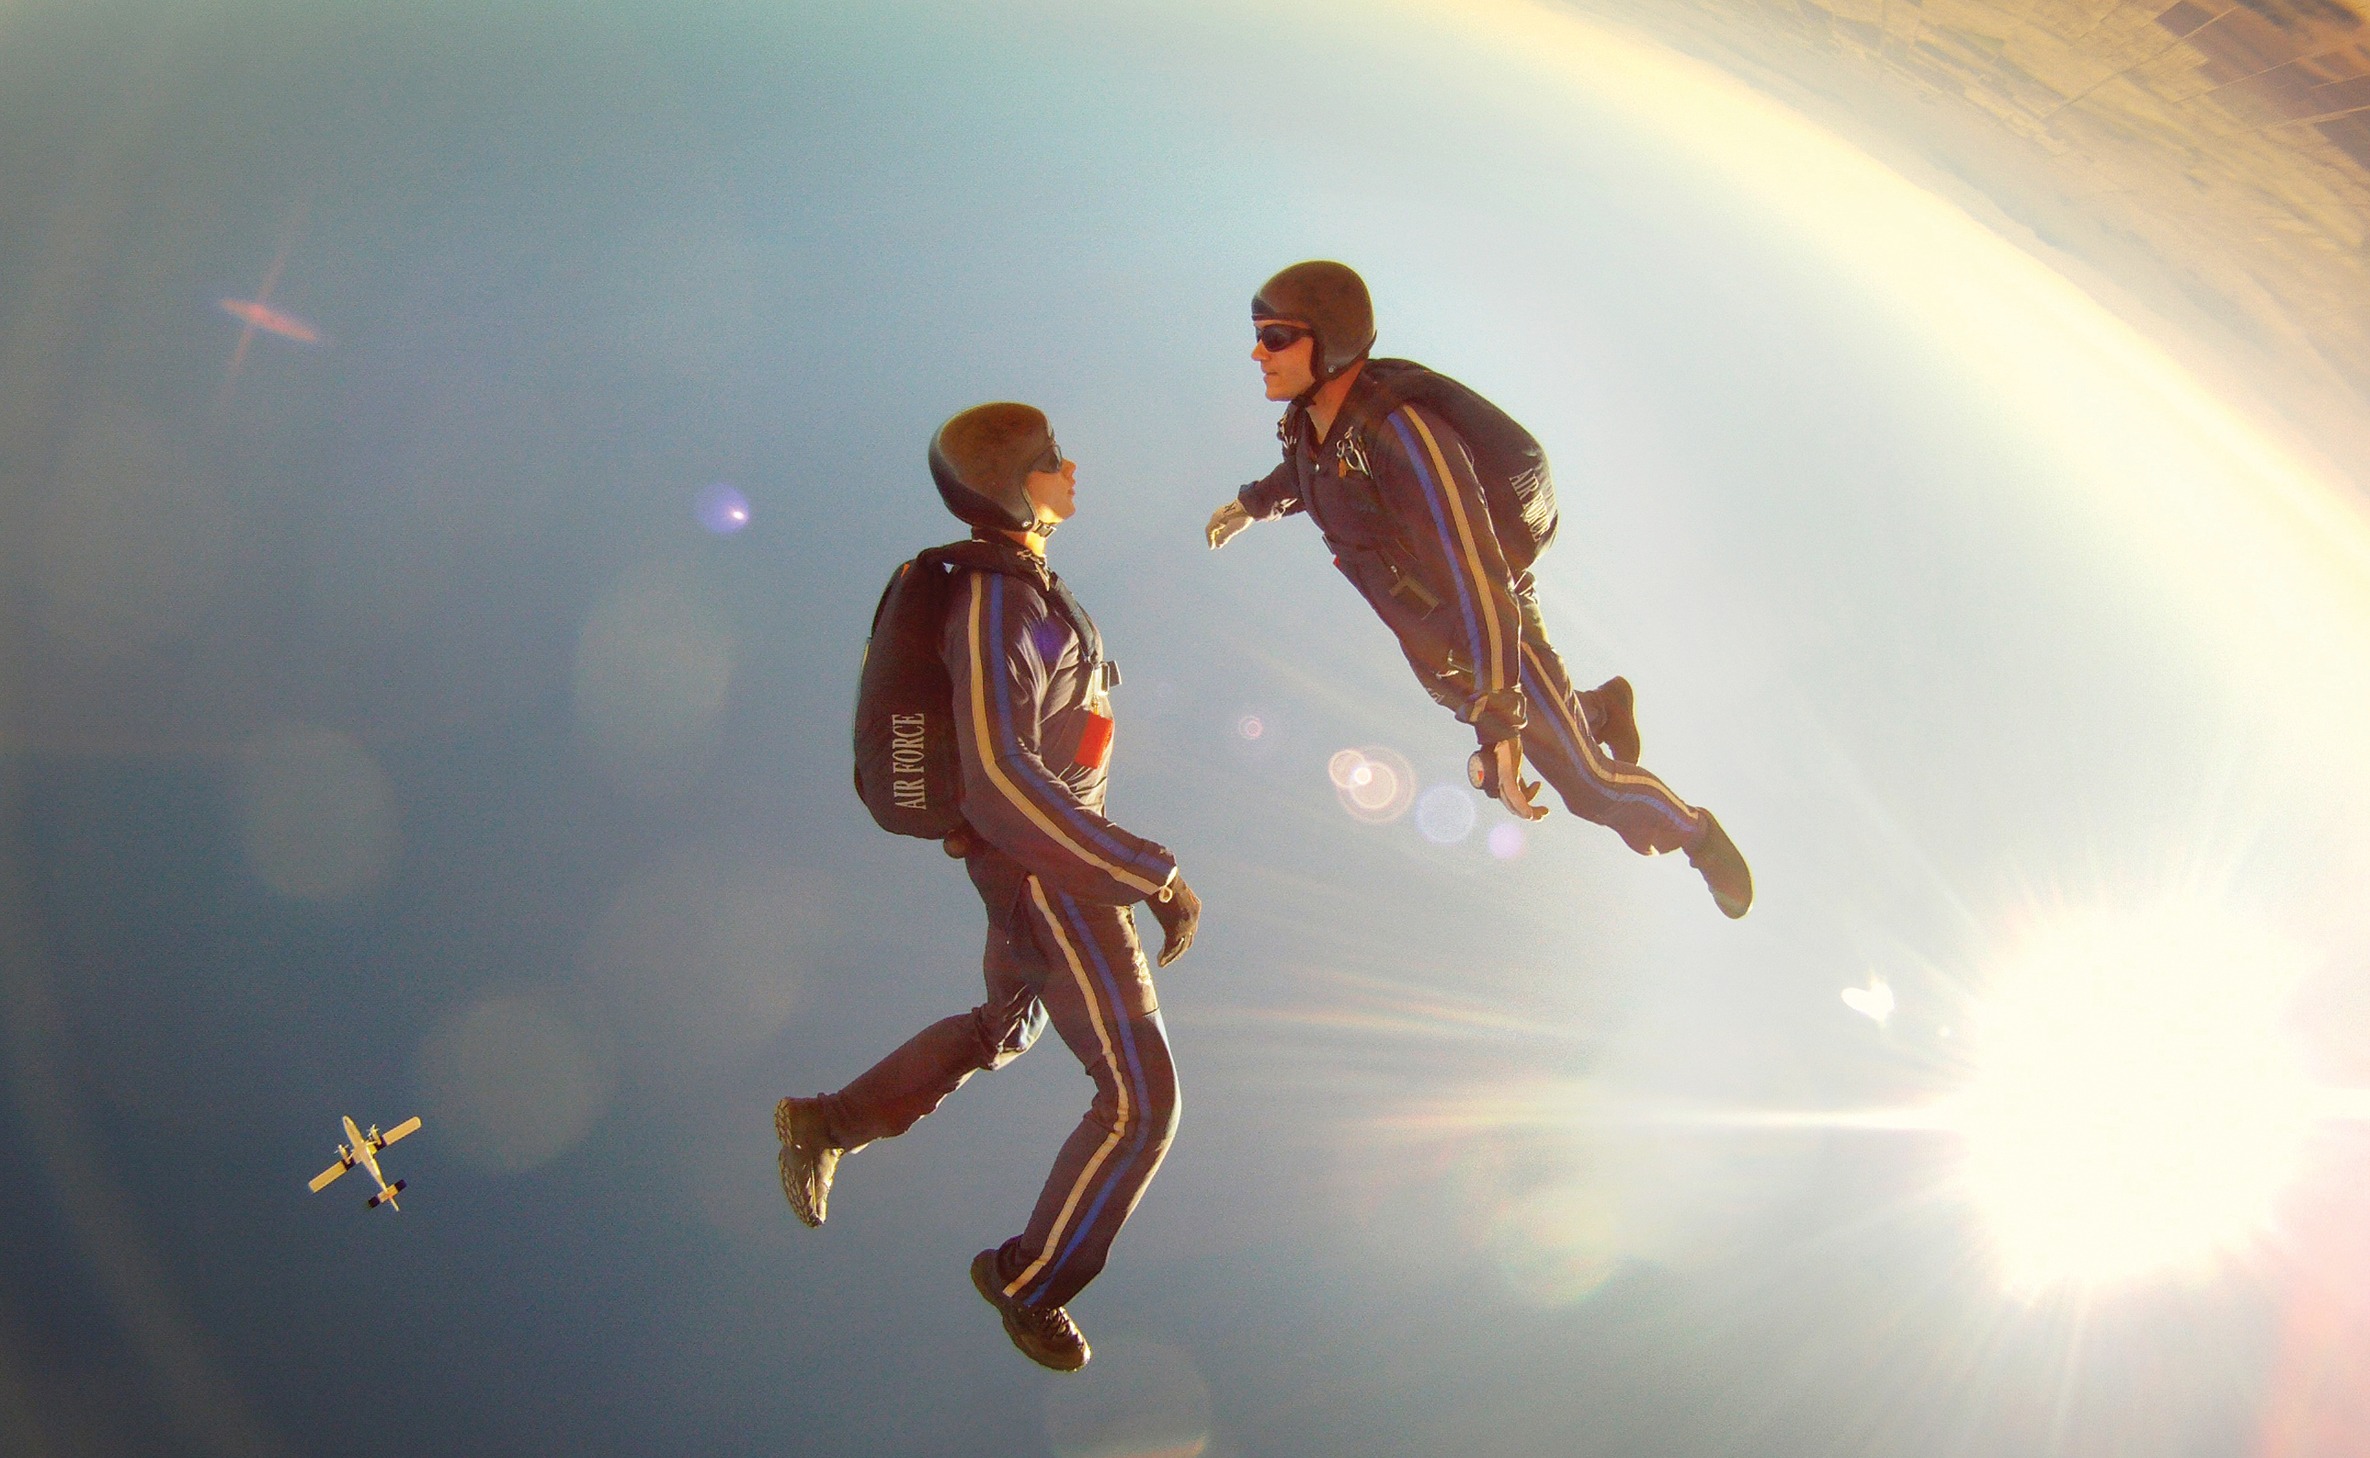
nature, light, sky, ground, photography, sunlight, plane, jumping, diving, macro, extreme sport, close up, outside, men, clouds, fun, earth, divers, parachuting, free fall, parachutists, atmosphere of earth